Blu Cantrell

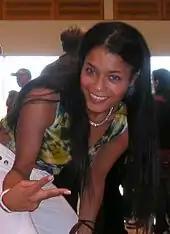
Cantrell in 2008

Tiffany Cobb (born March 16, 1976), known professionally as Blu Cantrell, is an American R&B singer.